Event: Nepal Earthquake
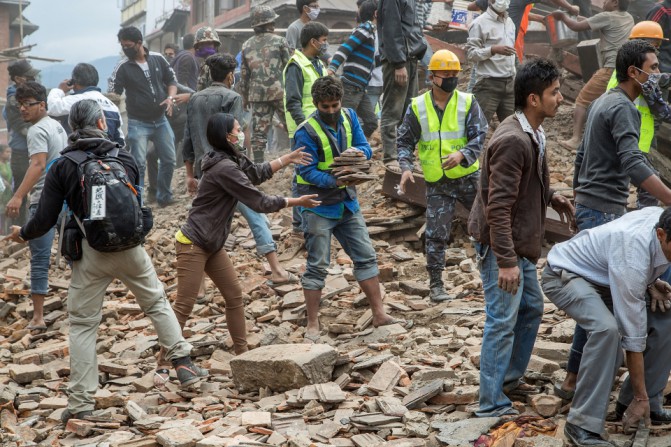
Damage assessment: damage